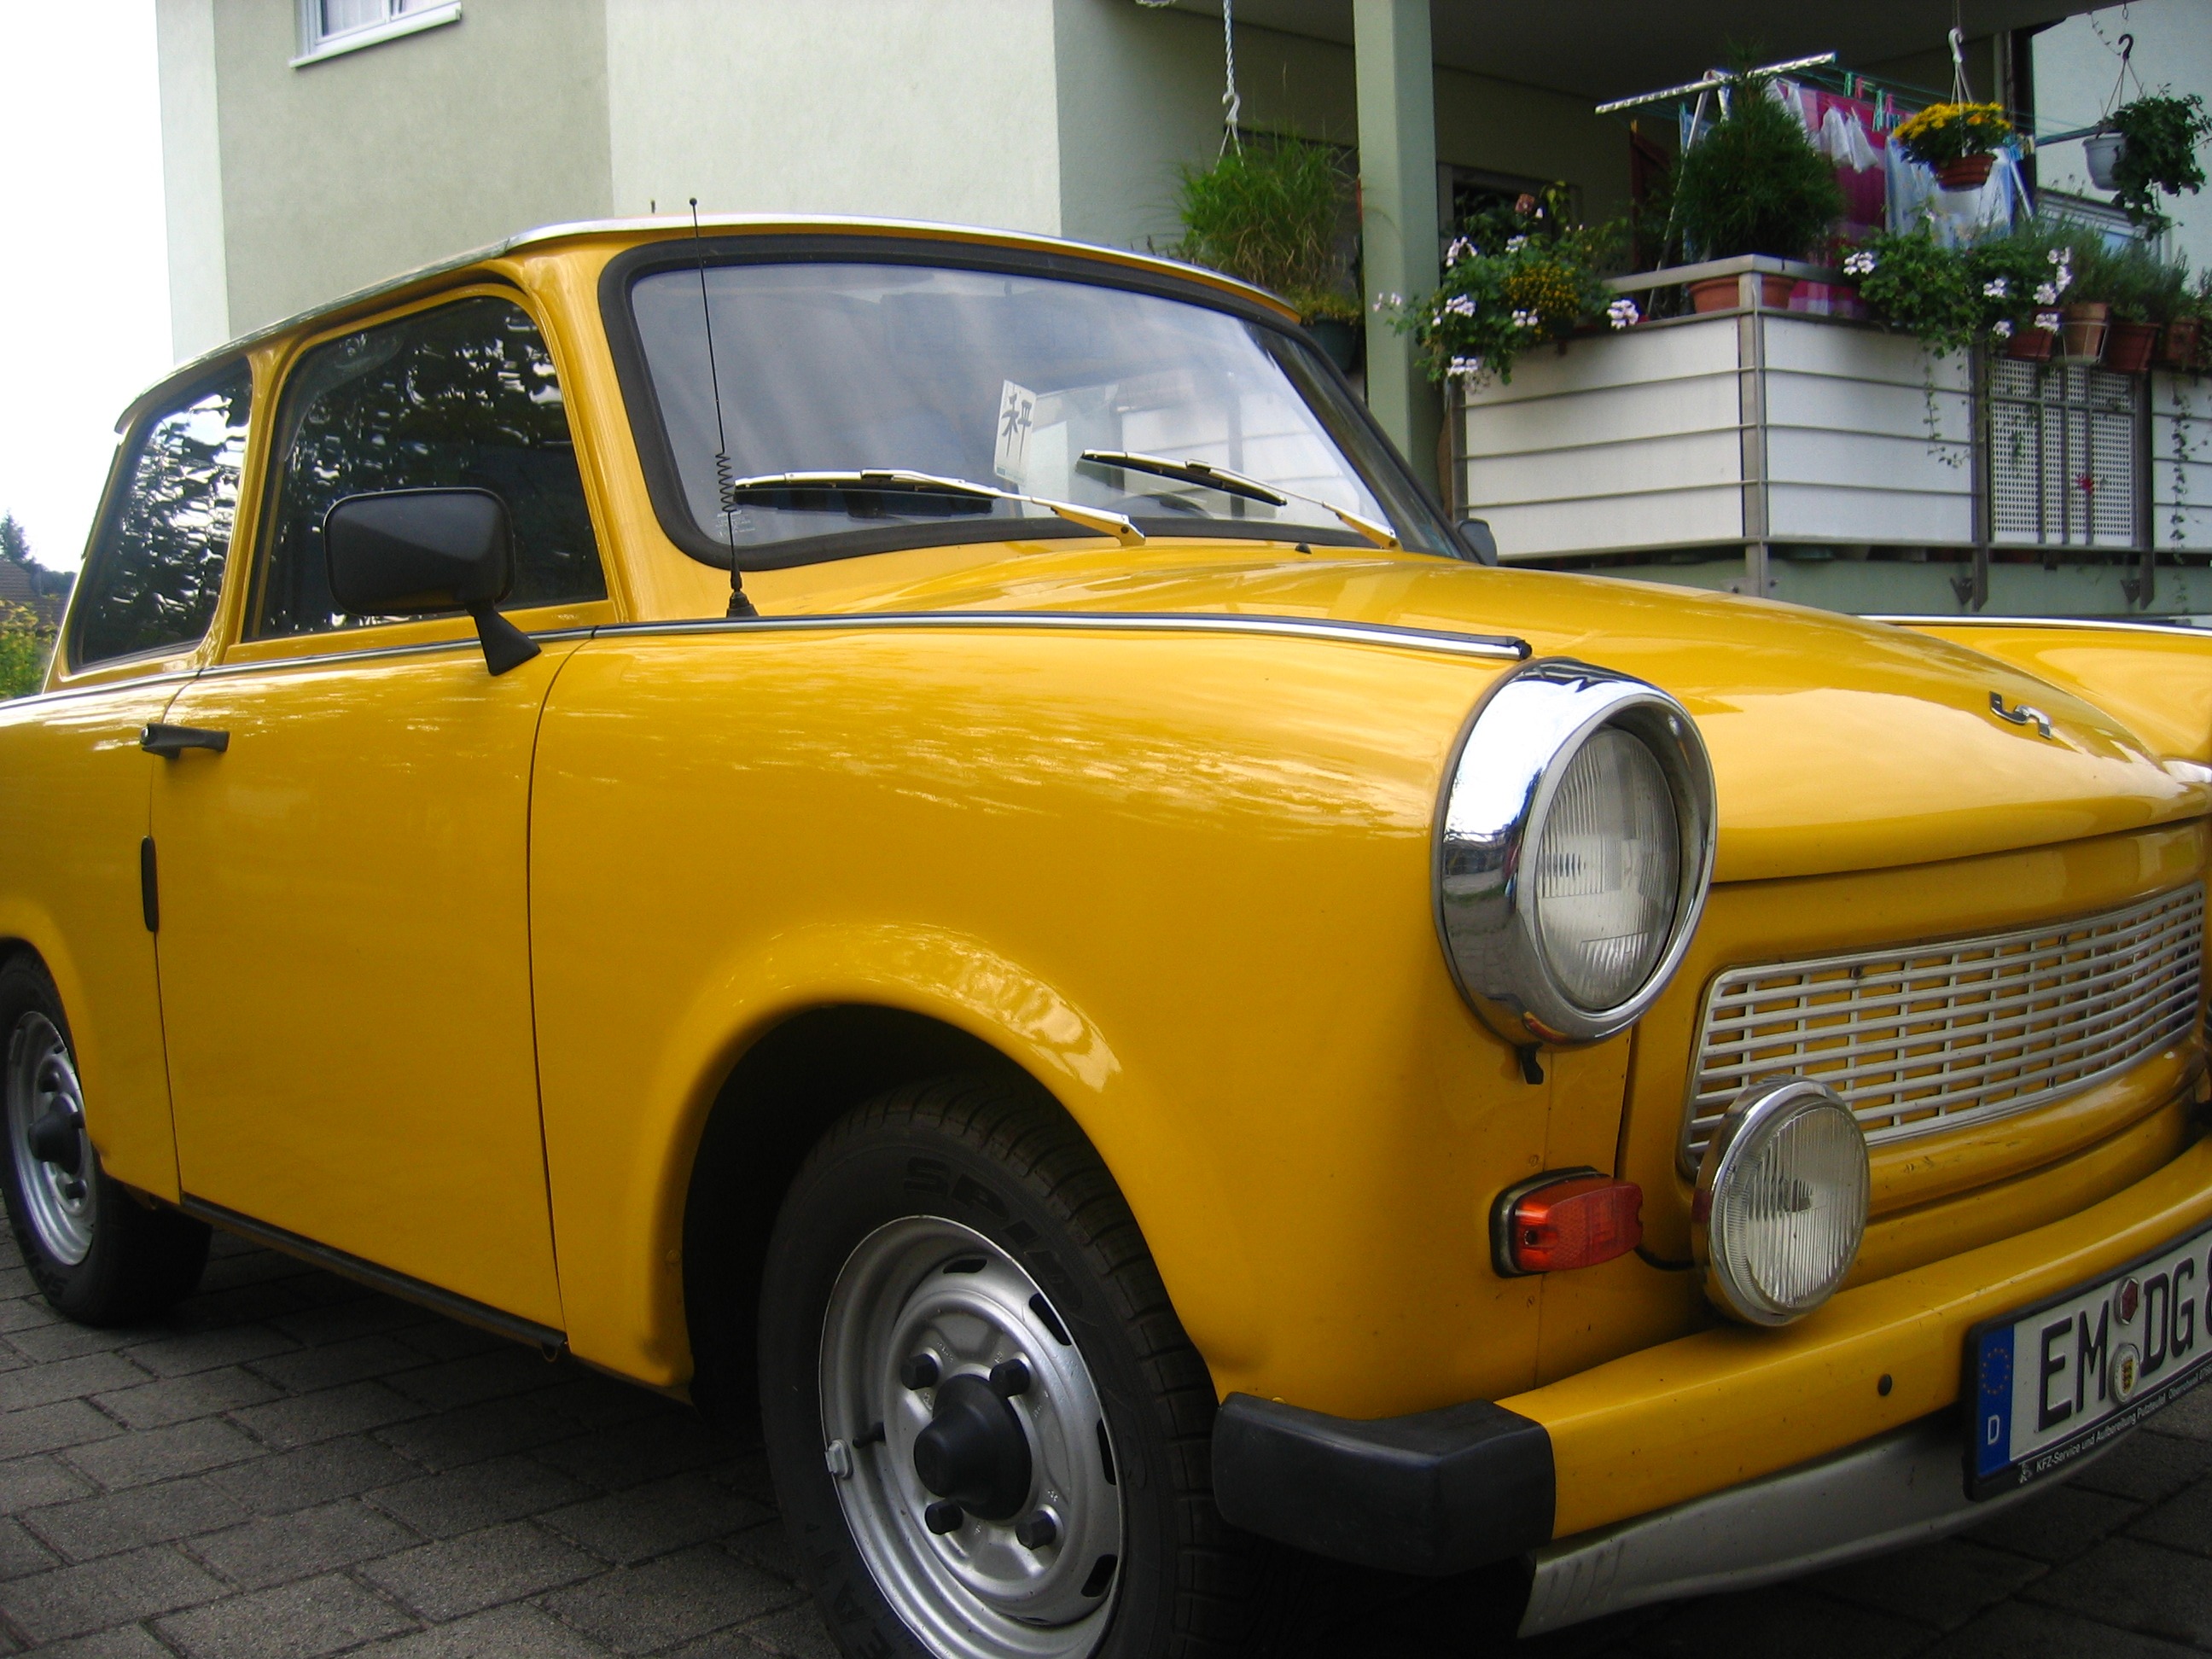
car, old, vehicle, auto, yellow, spotlight, automotive, satellite, sedan, oldtimer, style, ddr, trabi, antique car, small car, land vehicle, automobile make, compact car, subcompact car